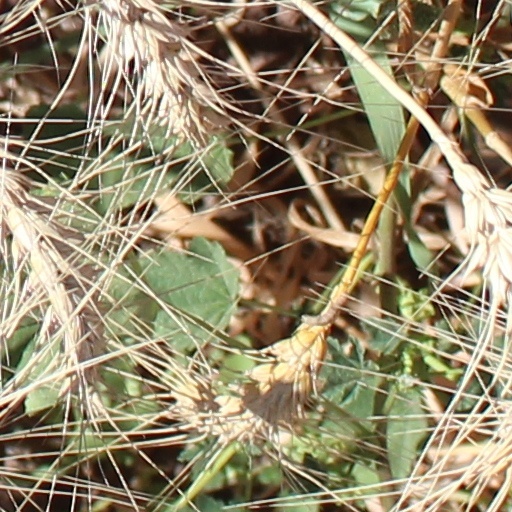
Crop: wheat